Hispanics in the United States Coast Guard

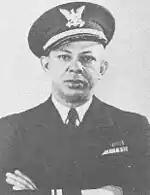
Lt. (jg) Clarence Samuels

During World War II, the Coast Guard was transferred to the Department of the Navy and as such many men saw action in said conflict. During the invasion of Saipan, which began on June 15, 1944, Valentin R. Fernandez, a landing craft coxswain, was awarded a Silver Lifesaving Medal for maneuvering a Marine landing party ashore under constant Japanese attack. The first known Hispanic-American coast guardsman to be awarded with a Bronze Star Medal was Louis Rua, whose craft, a U.S. Army large tug en route to the Philippines, went to the rescue of another ship which had been torpedoed by enemy action and helped save 277 survivors from the abandoned ship.